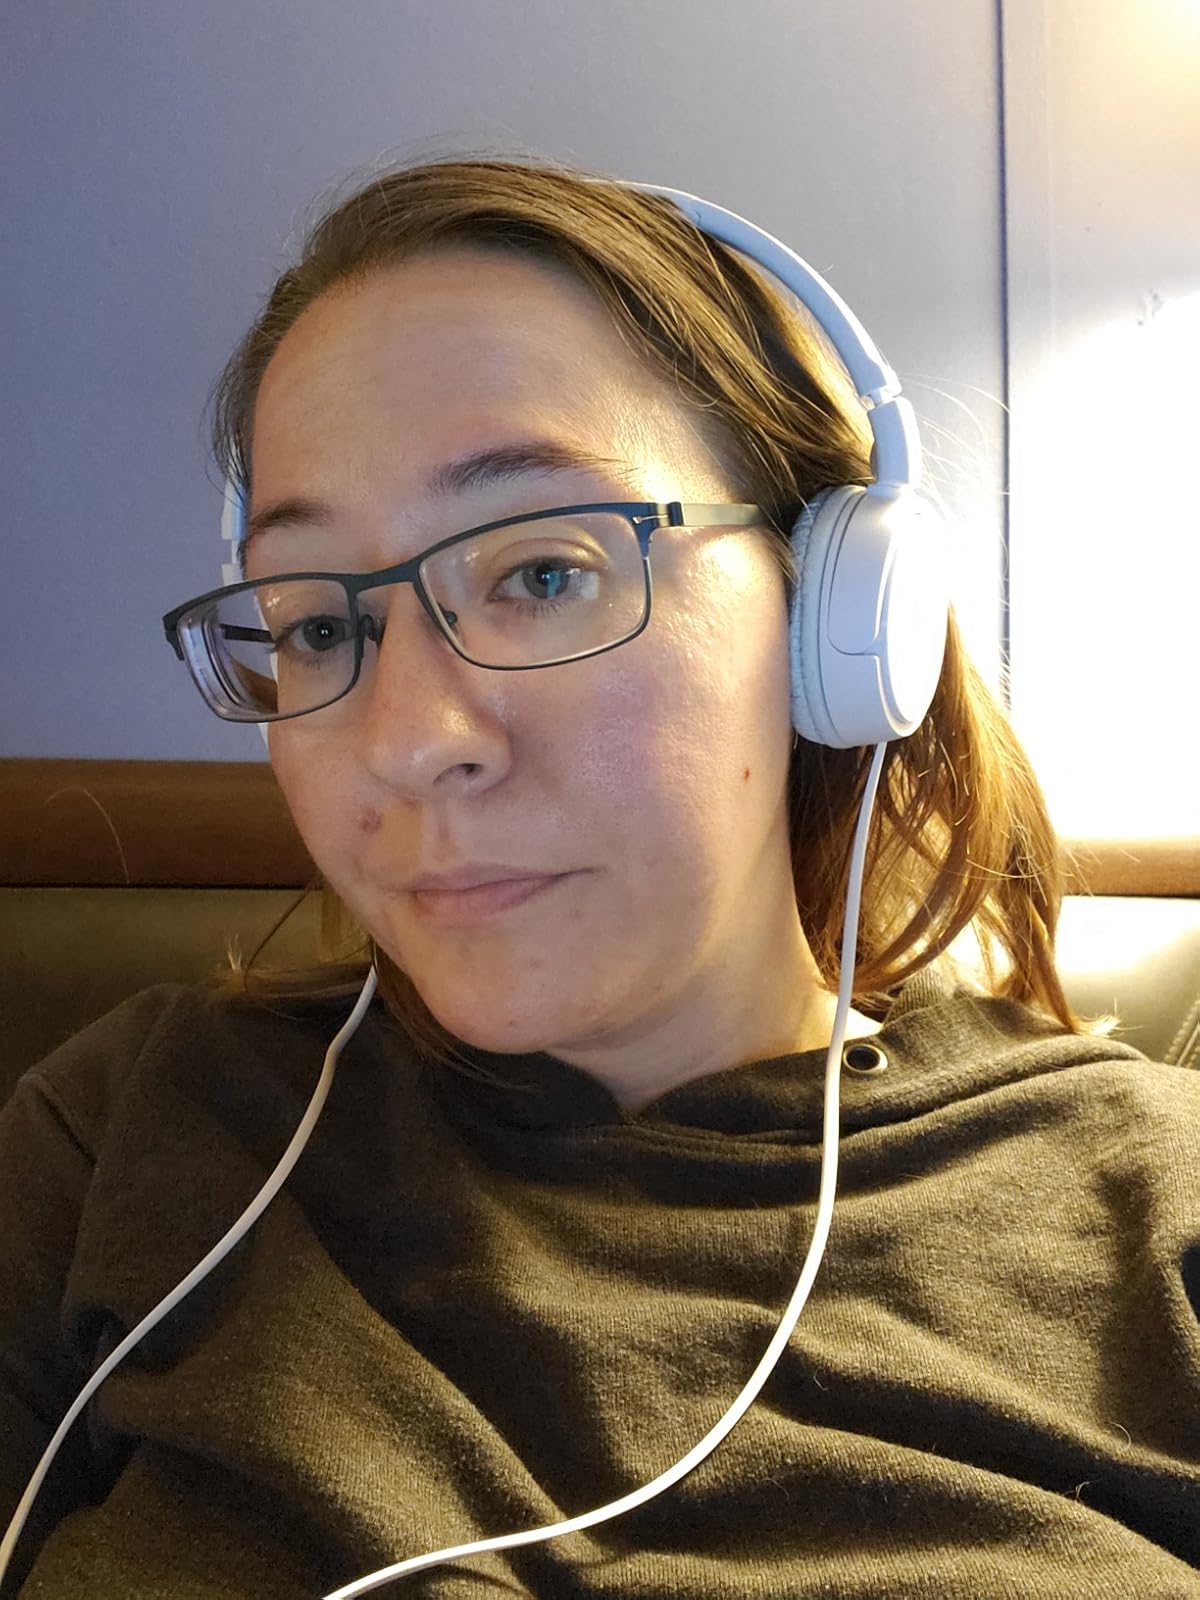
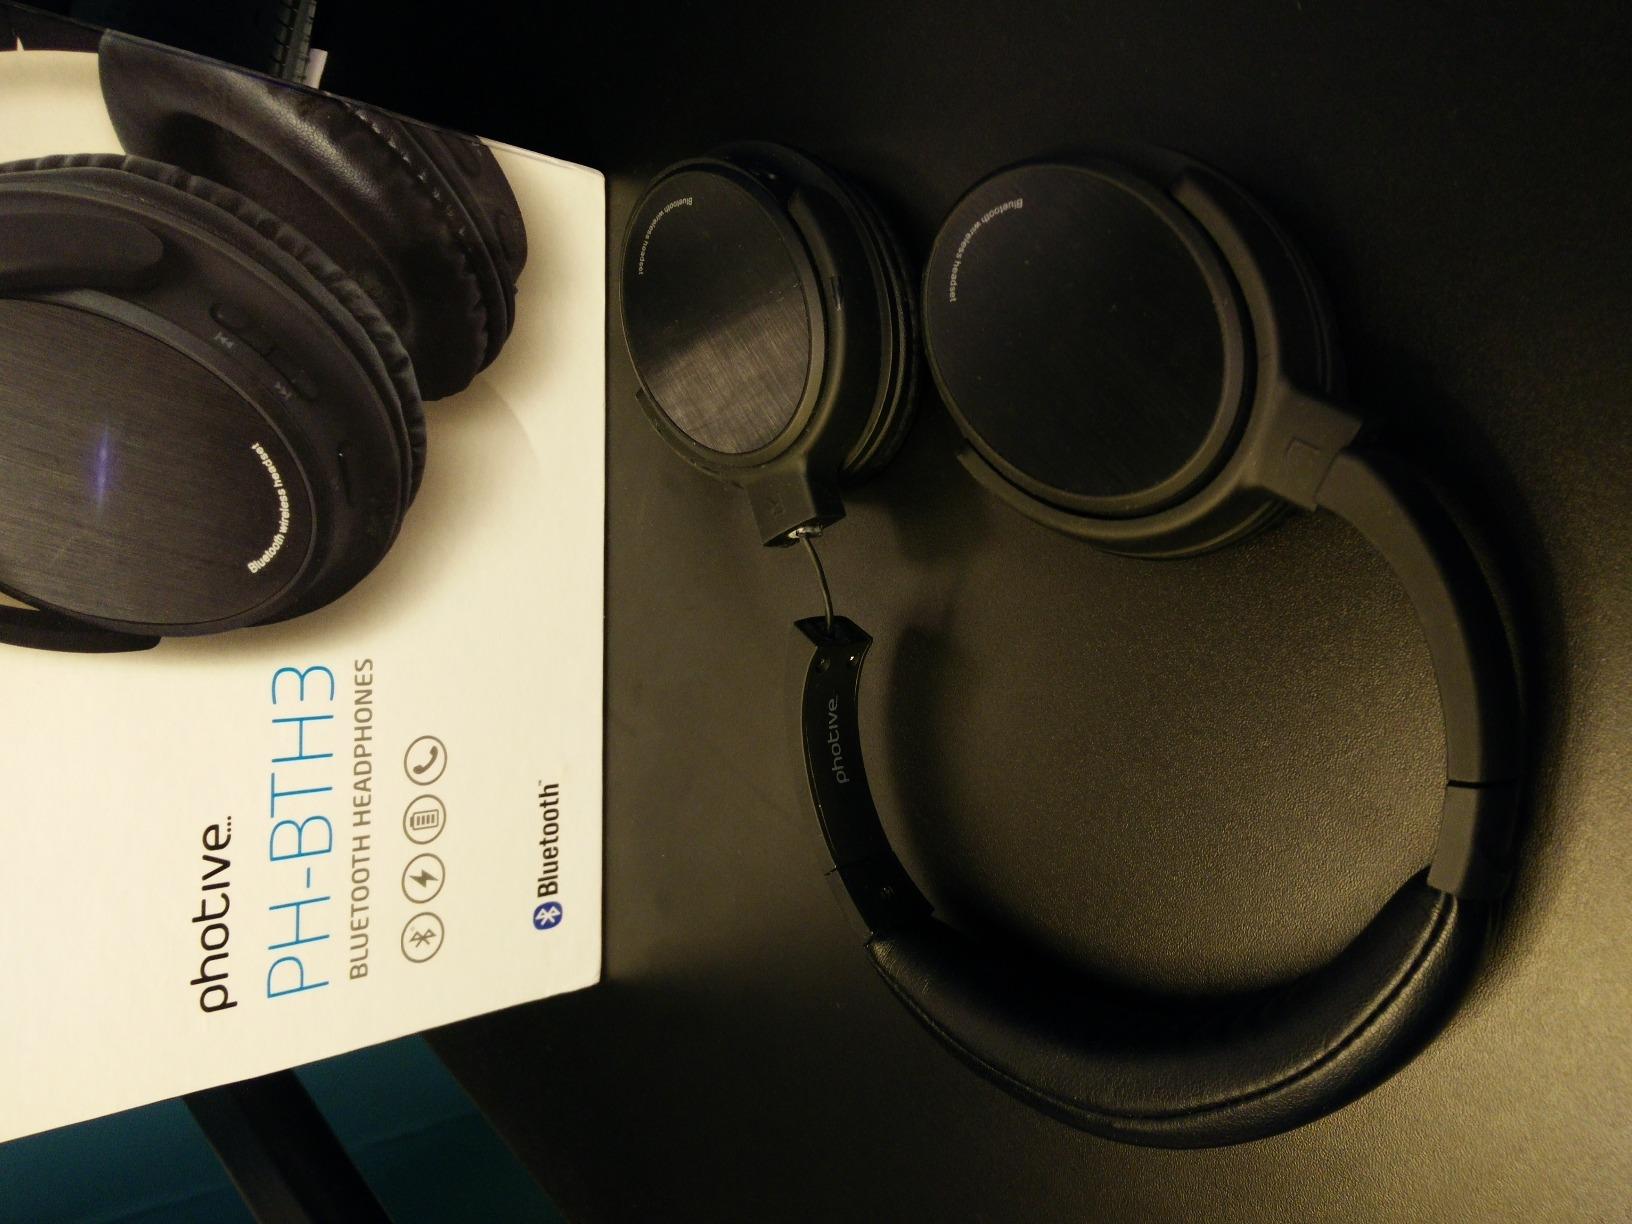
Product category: headphones
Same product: no